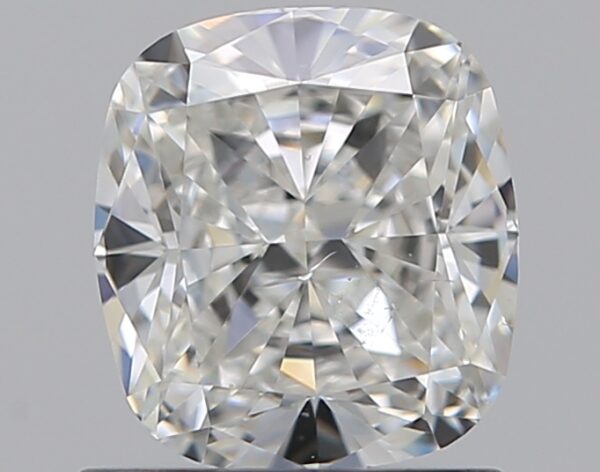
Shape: cushion
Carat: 1.01
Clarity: SI1
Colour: G
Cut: EX
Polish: EX
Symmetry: EX
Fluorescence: F
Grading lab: GIA
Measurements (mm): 5.98 x 5.46 x 3.62